Go First

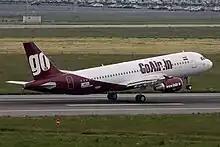
A Go First Airbus A320-200 in its former GoAir livery (2011)

The airline's growth was slow compared to other airlines established around the same time, such as IndiGo and SpiceJet, which had larger market shares, fleet sizes, and more destinations served by 2016. According to the airline, it was a planned strategy due to the tough aviation environment in India, focusing on maintaining profitability rather than capturing market share or increasing the number of destinations and fleet size. In February 2016, it was the fifth-largest carrier in the country with an 8% market share. The airline was planning an initial public offering in 2016. It took delivery of its 20th aircraft in June 2016, making it eligible to operate international flights. GoAir became the sixth Indian domestic carrier to fly internationally when it launched its inaugural flight to Phuket from Delhi on 11 October 2018. On 17 March 2020, amidst the COVID-19 pandemic, GoAir suspended all its international flights. On 13 May 2021, GoAir was rebranded as Go First. In 2021, the airline once again planned to launch an IPO to raise .